Parmenides

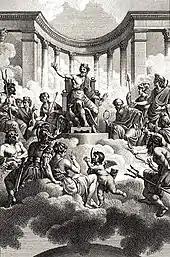
The cosmology of Parmenides gave a theogony, a story of the origin of the gods.

In verse 42, the discourse deals with the attribute of perfection: "what is" is similar to the mass of a well-rounded ball, it cannot be less somewhere and more somewhere else, all of it is equidistant from the center (vv. 43–44) Remaining identical to itself, it fulfills its own limits.(vv. 45–49).